Sigalit Landau

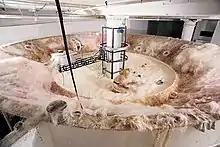
Thread Waxing Space installation, 2001

Landau is a multi-disciplinary artist whose work includes drawing, sculpture, video and performance art, sometimes self-standing and sometimes forming whole environments. Her complex works touch on social, historical, political, and ecological issues, embracing topics such as homelessness, banishment, and the relationships between victim and